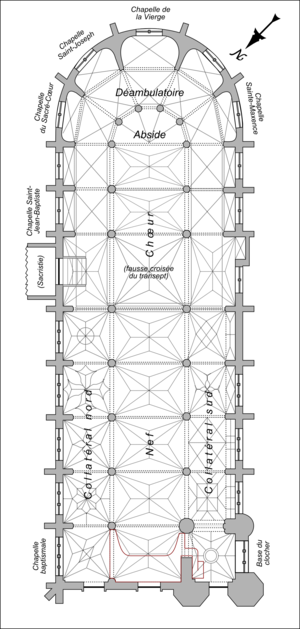
L'église Sainte-Maxence est une église catholique située à Pont-Sainte-Maxence, en France. C'est un lieu d'origine très ancienne qui doit sa première église au martyr de sainte Maxence, jeune noble scot qui a fui dans le Beauvaisis à la fin du Vᵉ siècle pour échapper à un mariage forcé avec un homme païen. Ne voulant pas aller à l'encontre de sa foi chrétienne, elle ne cède pas à son promis lancé à sa poursuite, et il lui tranche la gorge comme vengeance. Maxence se relève toutefois et prend sa tête entre ses mains, pour se rendre à un endroit proche où une église est rapidement édifiée en son honneur. Des miracles se produisent au lieu du martyr, et une procession s'y tient chaque année, ainsi qu'un pèlerinage. Aujourd'hui, sainte Maxence n'est plus inscrite au calendrier des saints du fait de l'absence de preuves matérielles de son existence, bien que son souvenir ait toujours été maintenu vivant à Pont-Sainte-Maxence. Les églises de Pont-Sainte-Maxence et d'Yvillers, un hameau de Villeneuve-sur-Verberie, sont les seules églises en France placées sous l'invocation de la martyre scot.